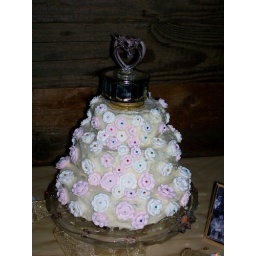
This is moms favorite fruit cake made by Ghislaine and brought all the way from Canada